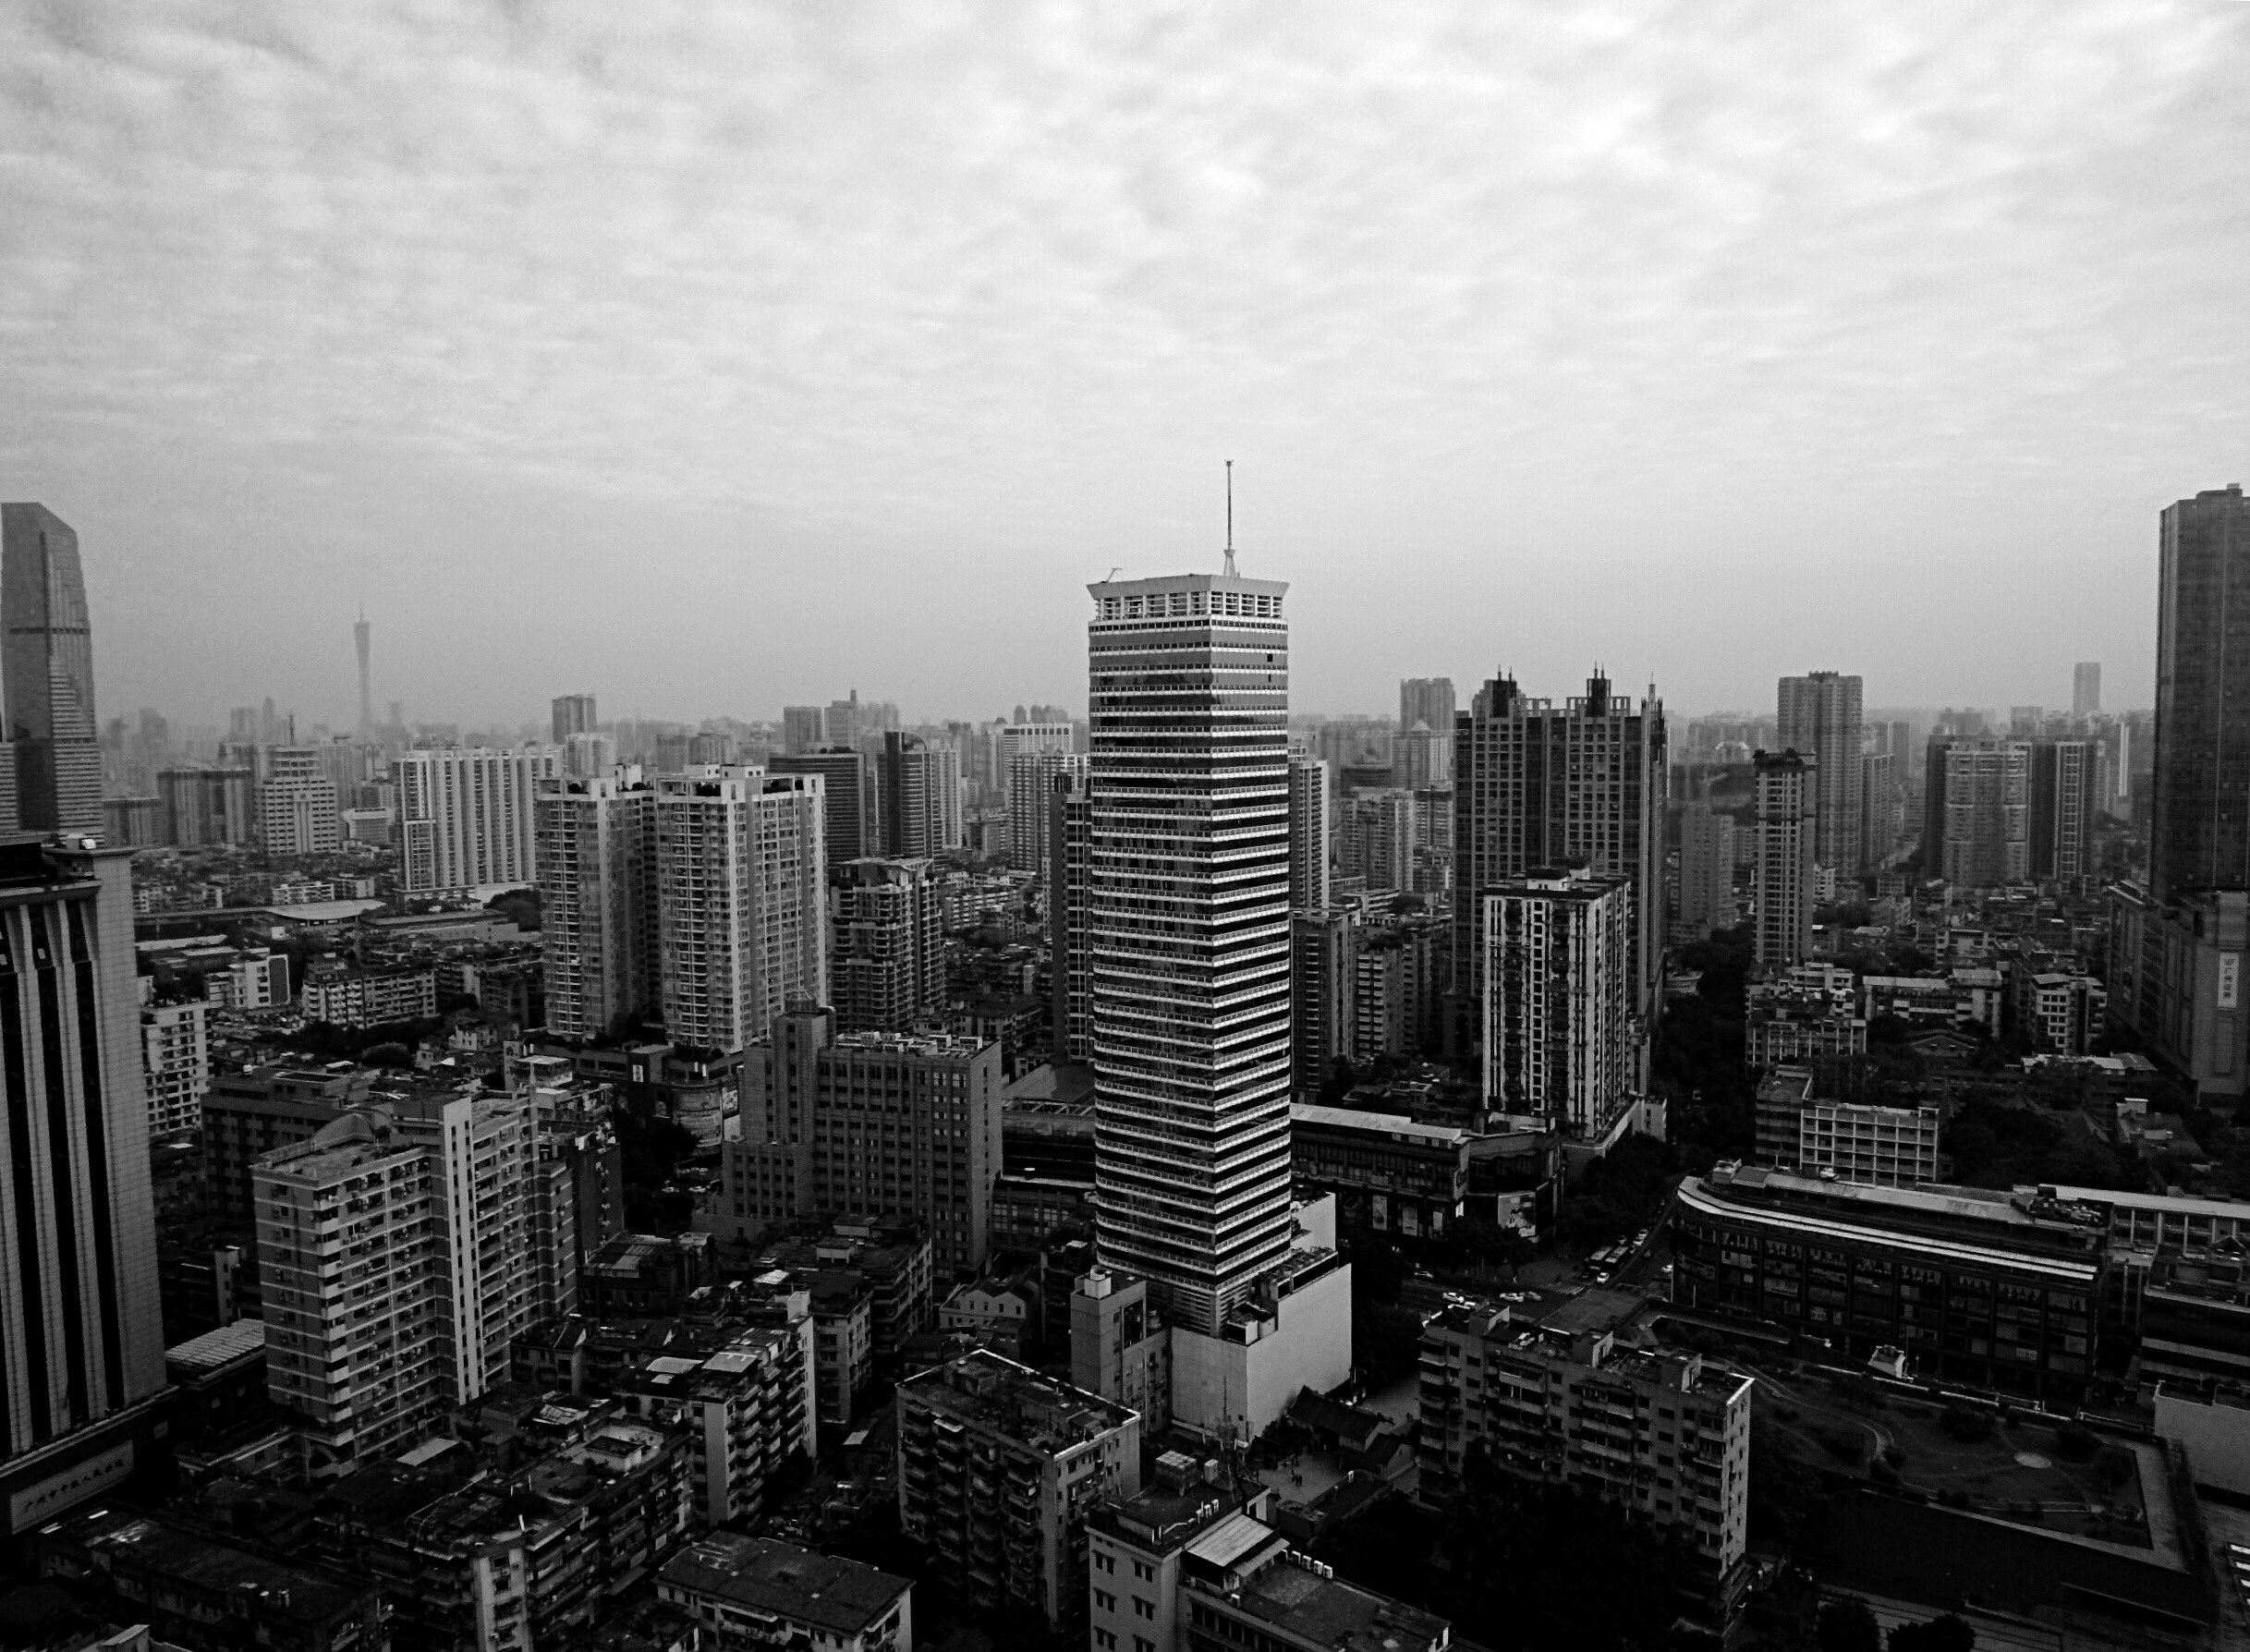
horizon, black and white, skyline, photography, city, skyscraper, cityscape, downtown, monochrome, tower block, shape, metropolis, urban area, monochrome photography, residential area, geographical feature, atmospheric phenomenon, human settlement, metropolitan area